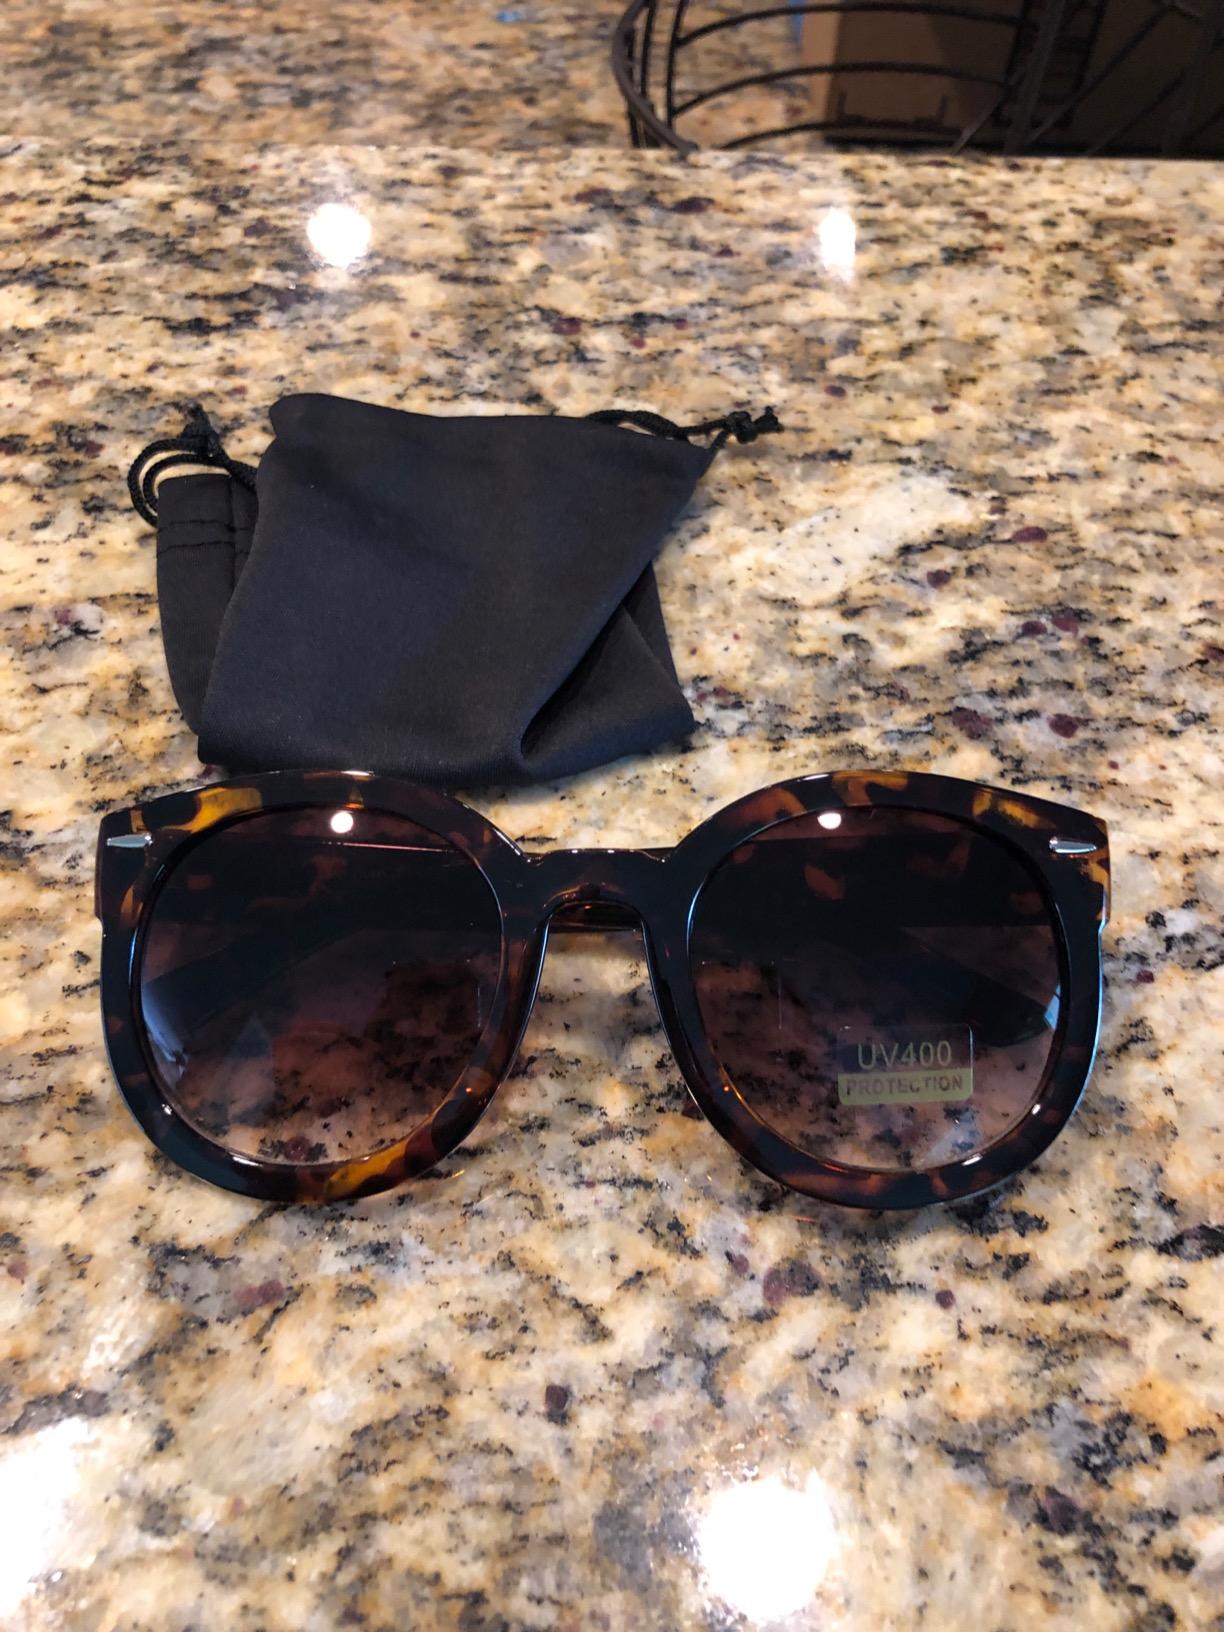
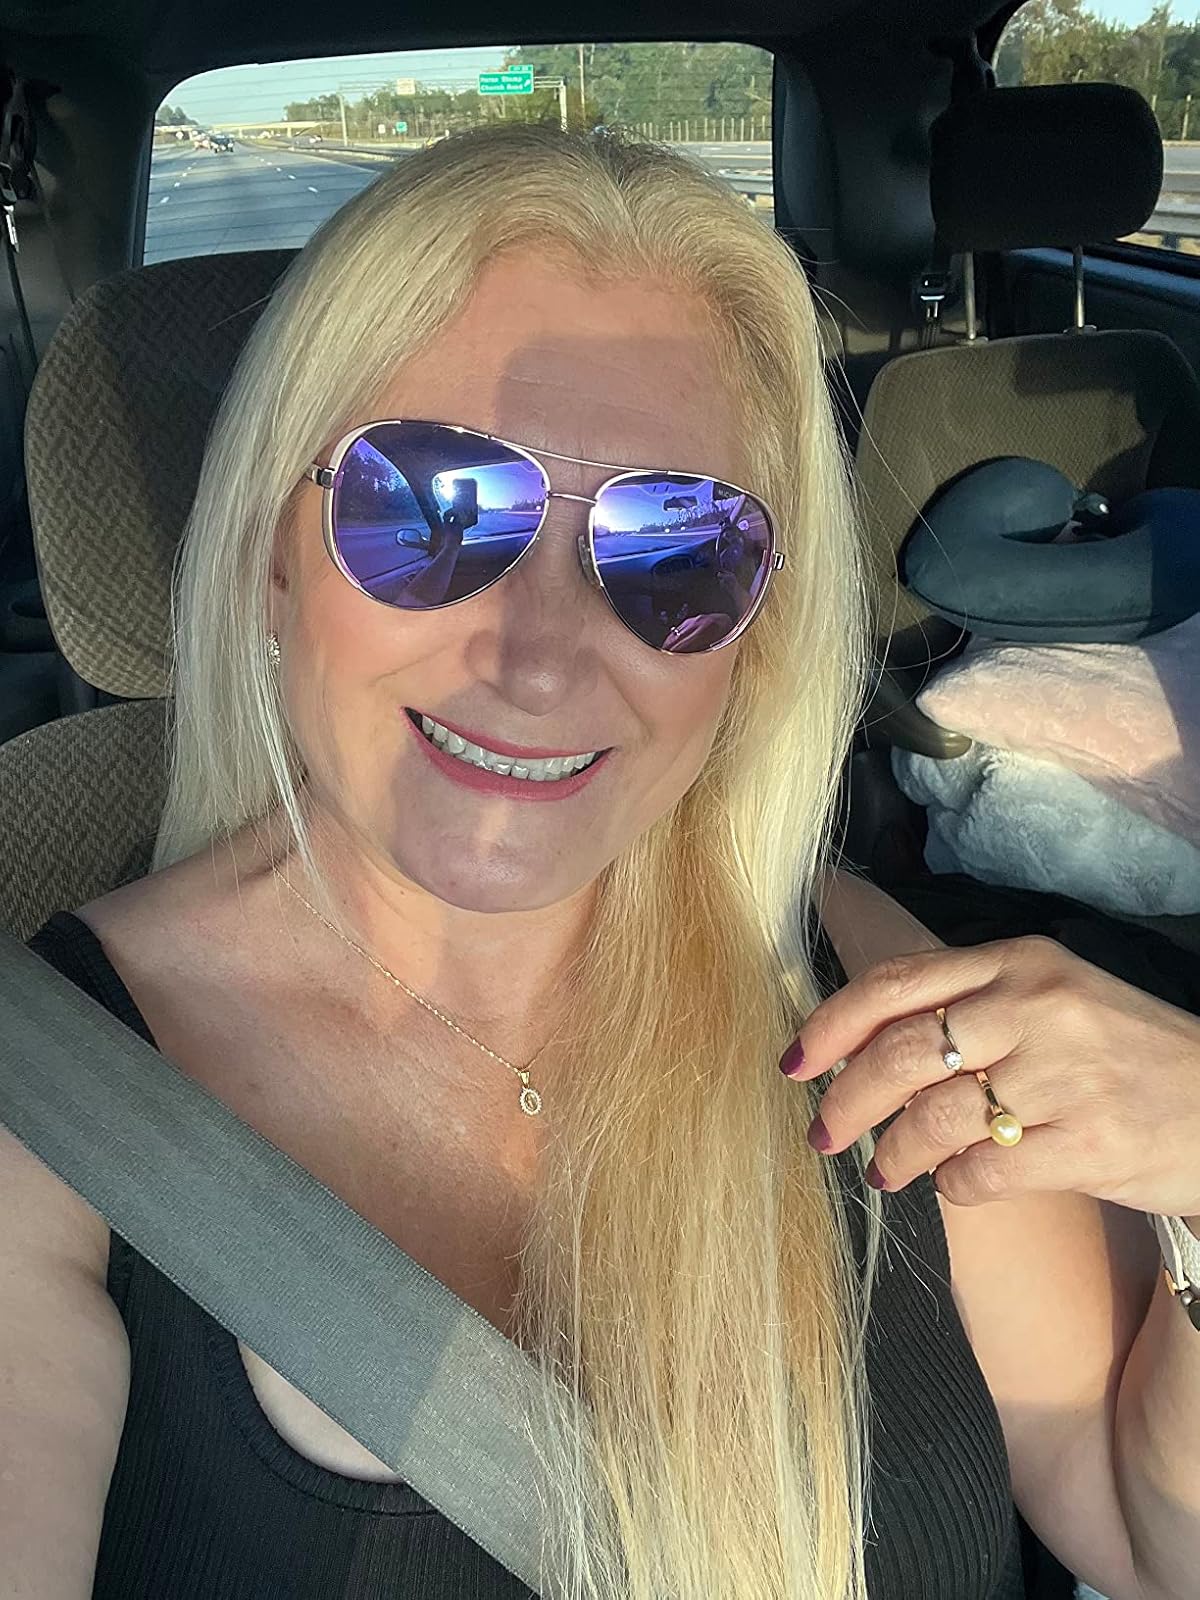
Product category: accessories_sunglasses
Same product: no